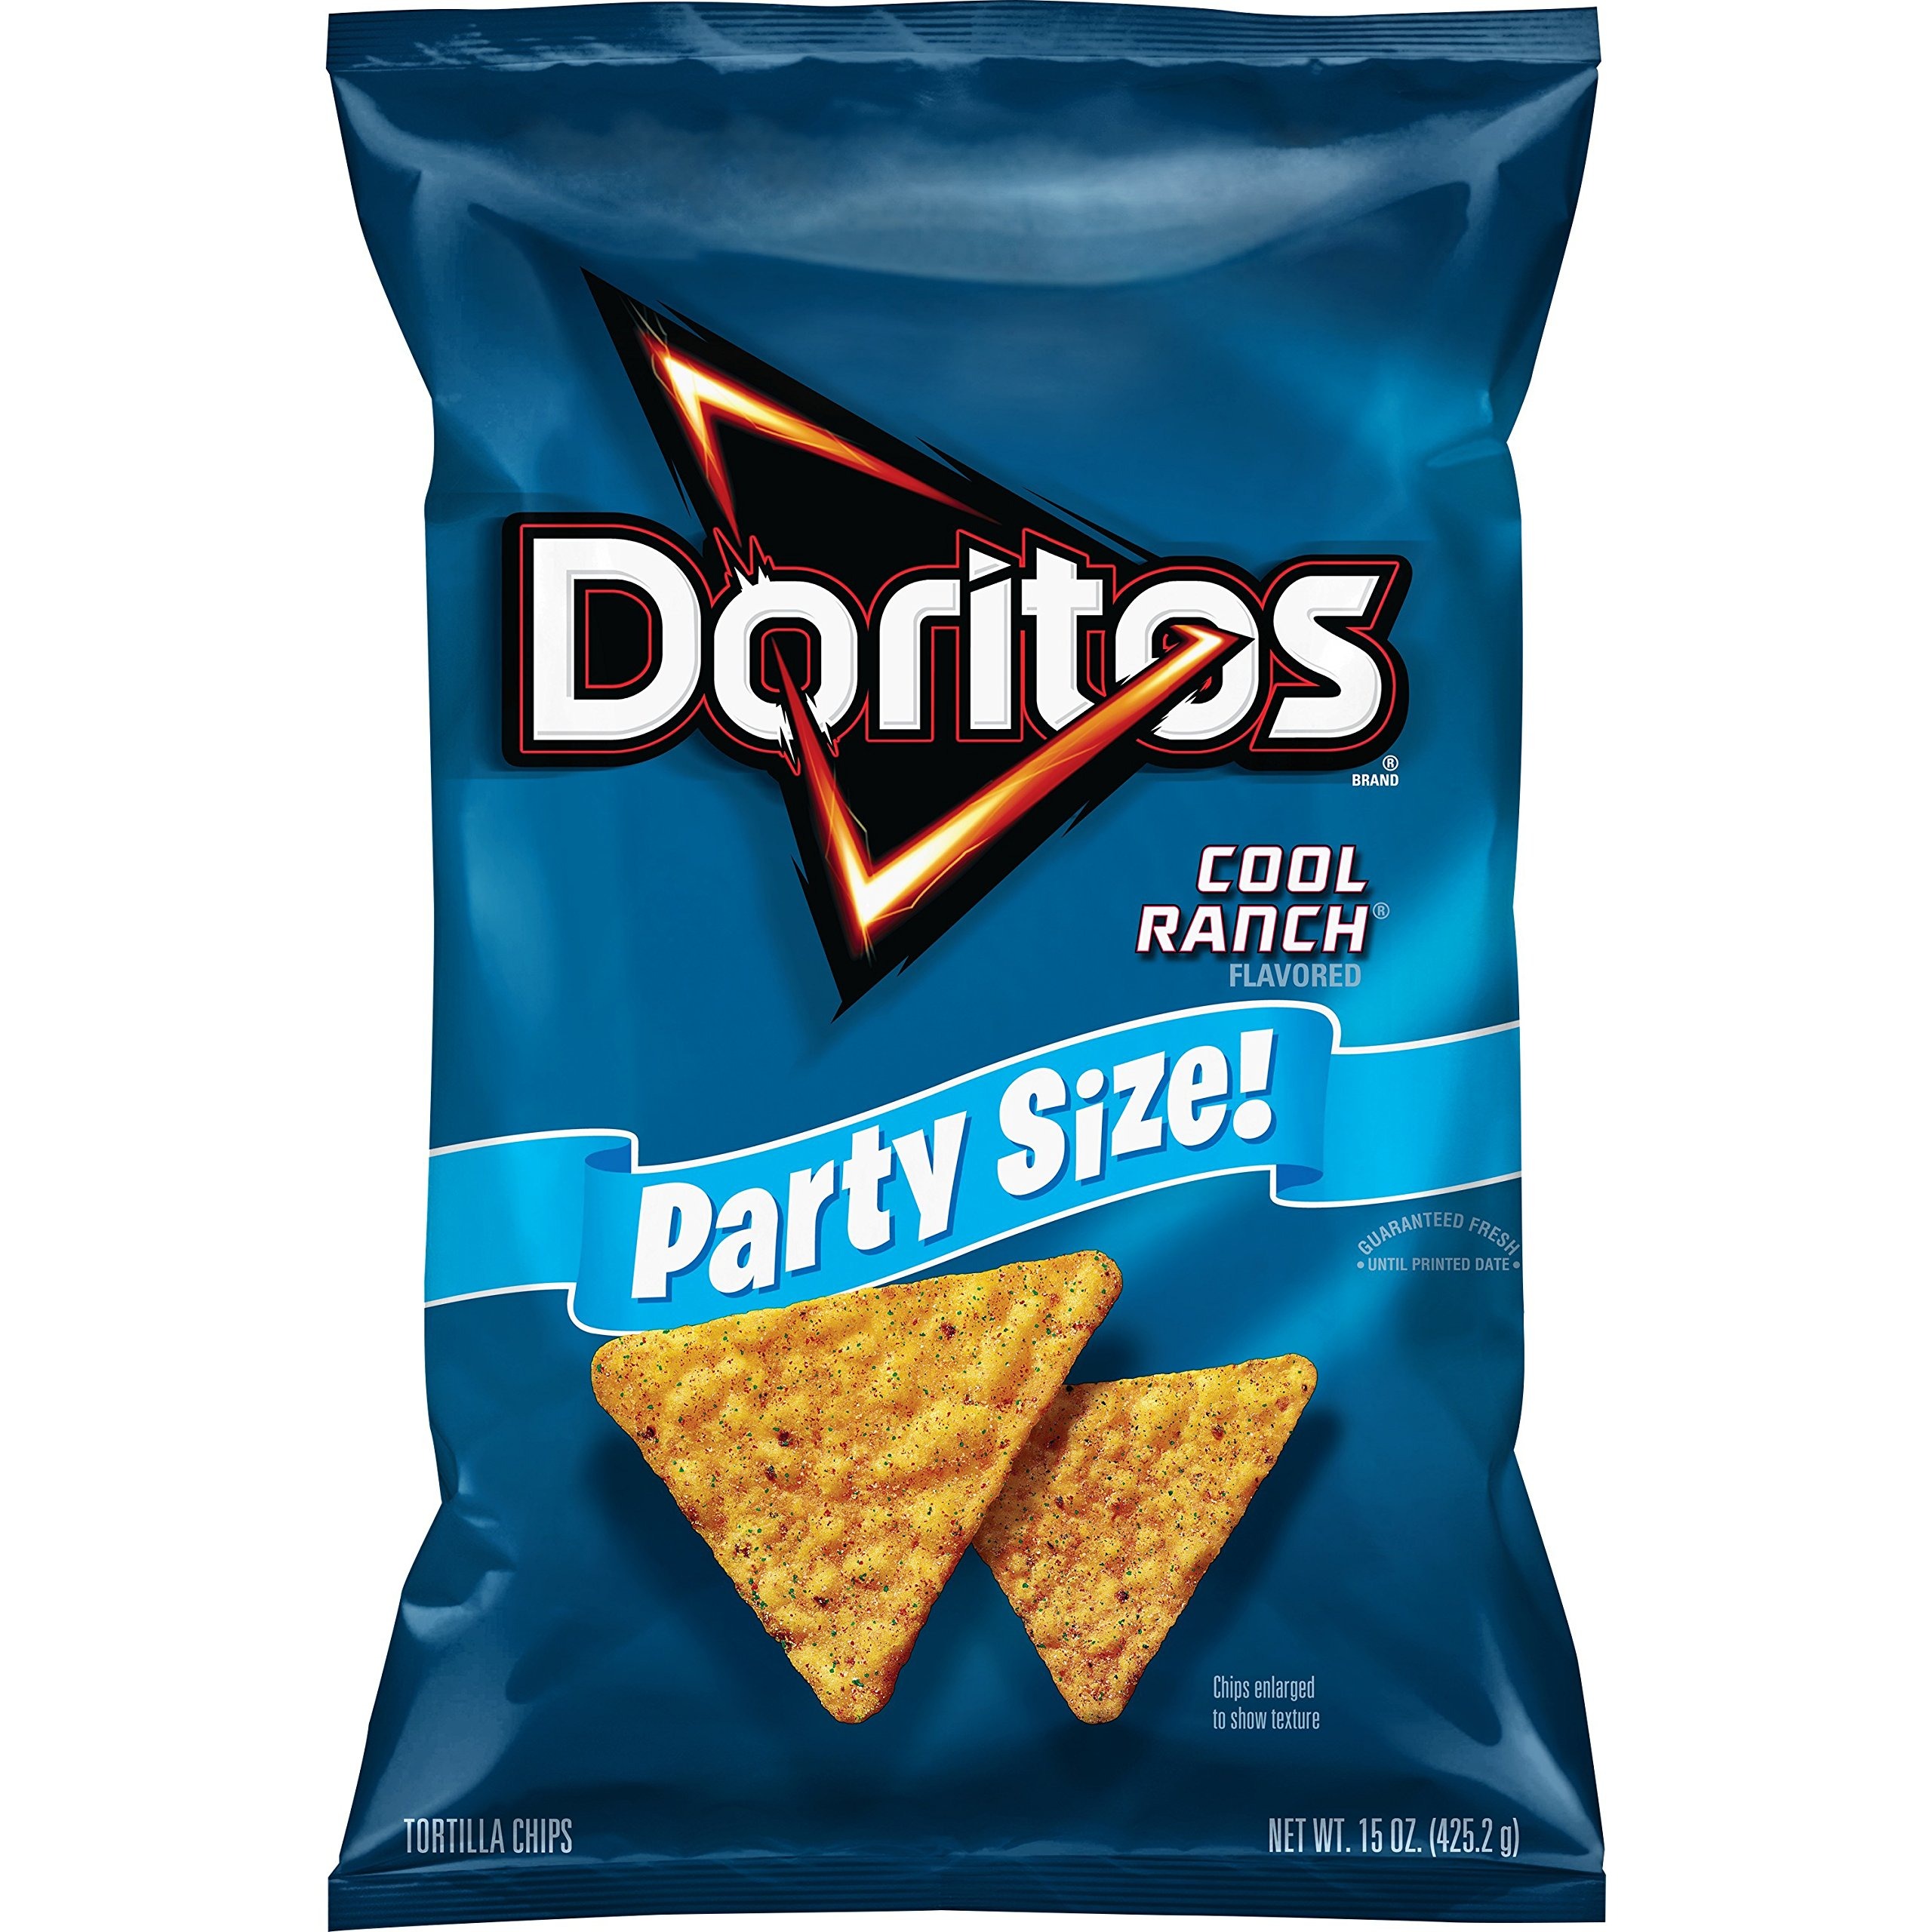
Item Name: Doritos Cool Ranch Flavored Tortilla Chips, Party Size! (15 Ounce)
Bullet Point 1: 15 oz. Bag of Doritos cool ranch flavored tortilla chips
Bullet Point 2: Bold and zesty flavor make this a tasty snack
Bullet Point 3: Crunchy and delicious tortilla chips in a large size bag for your next party or get together
Bullet Point 4: Crunchy chips and boldness make DORITOS snacks awesome
Value: 15.0
Unit: ounce

Price: 6.59